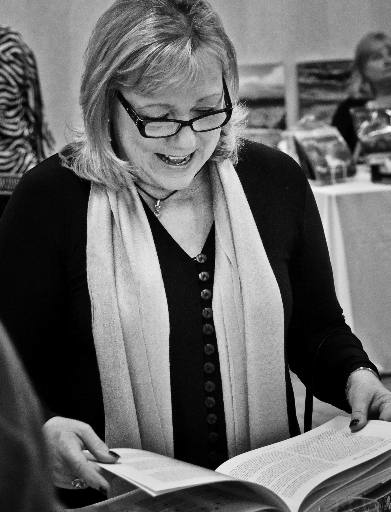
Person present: Yes